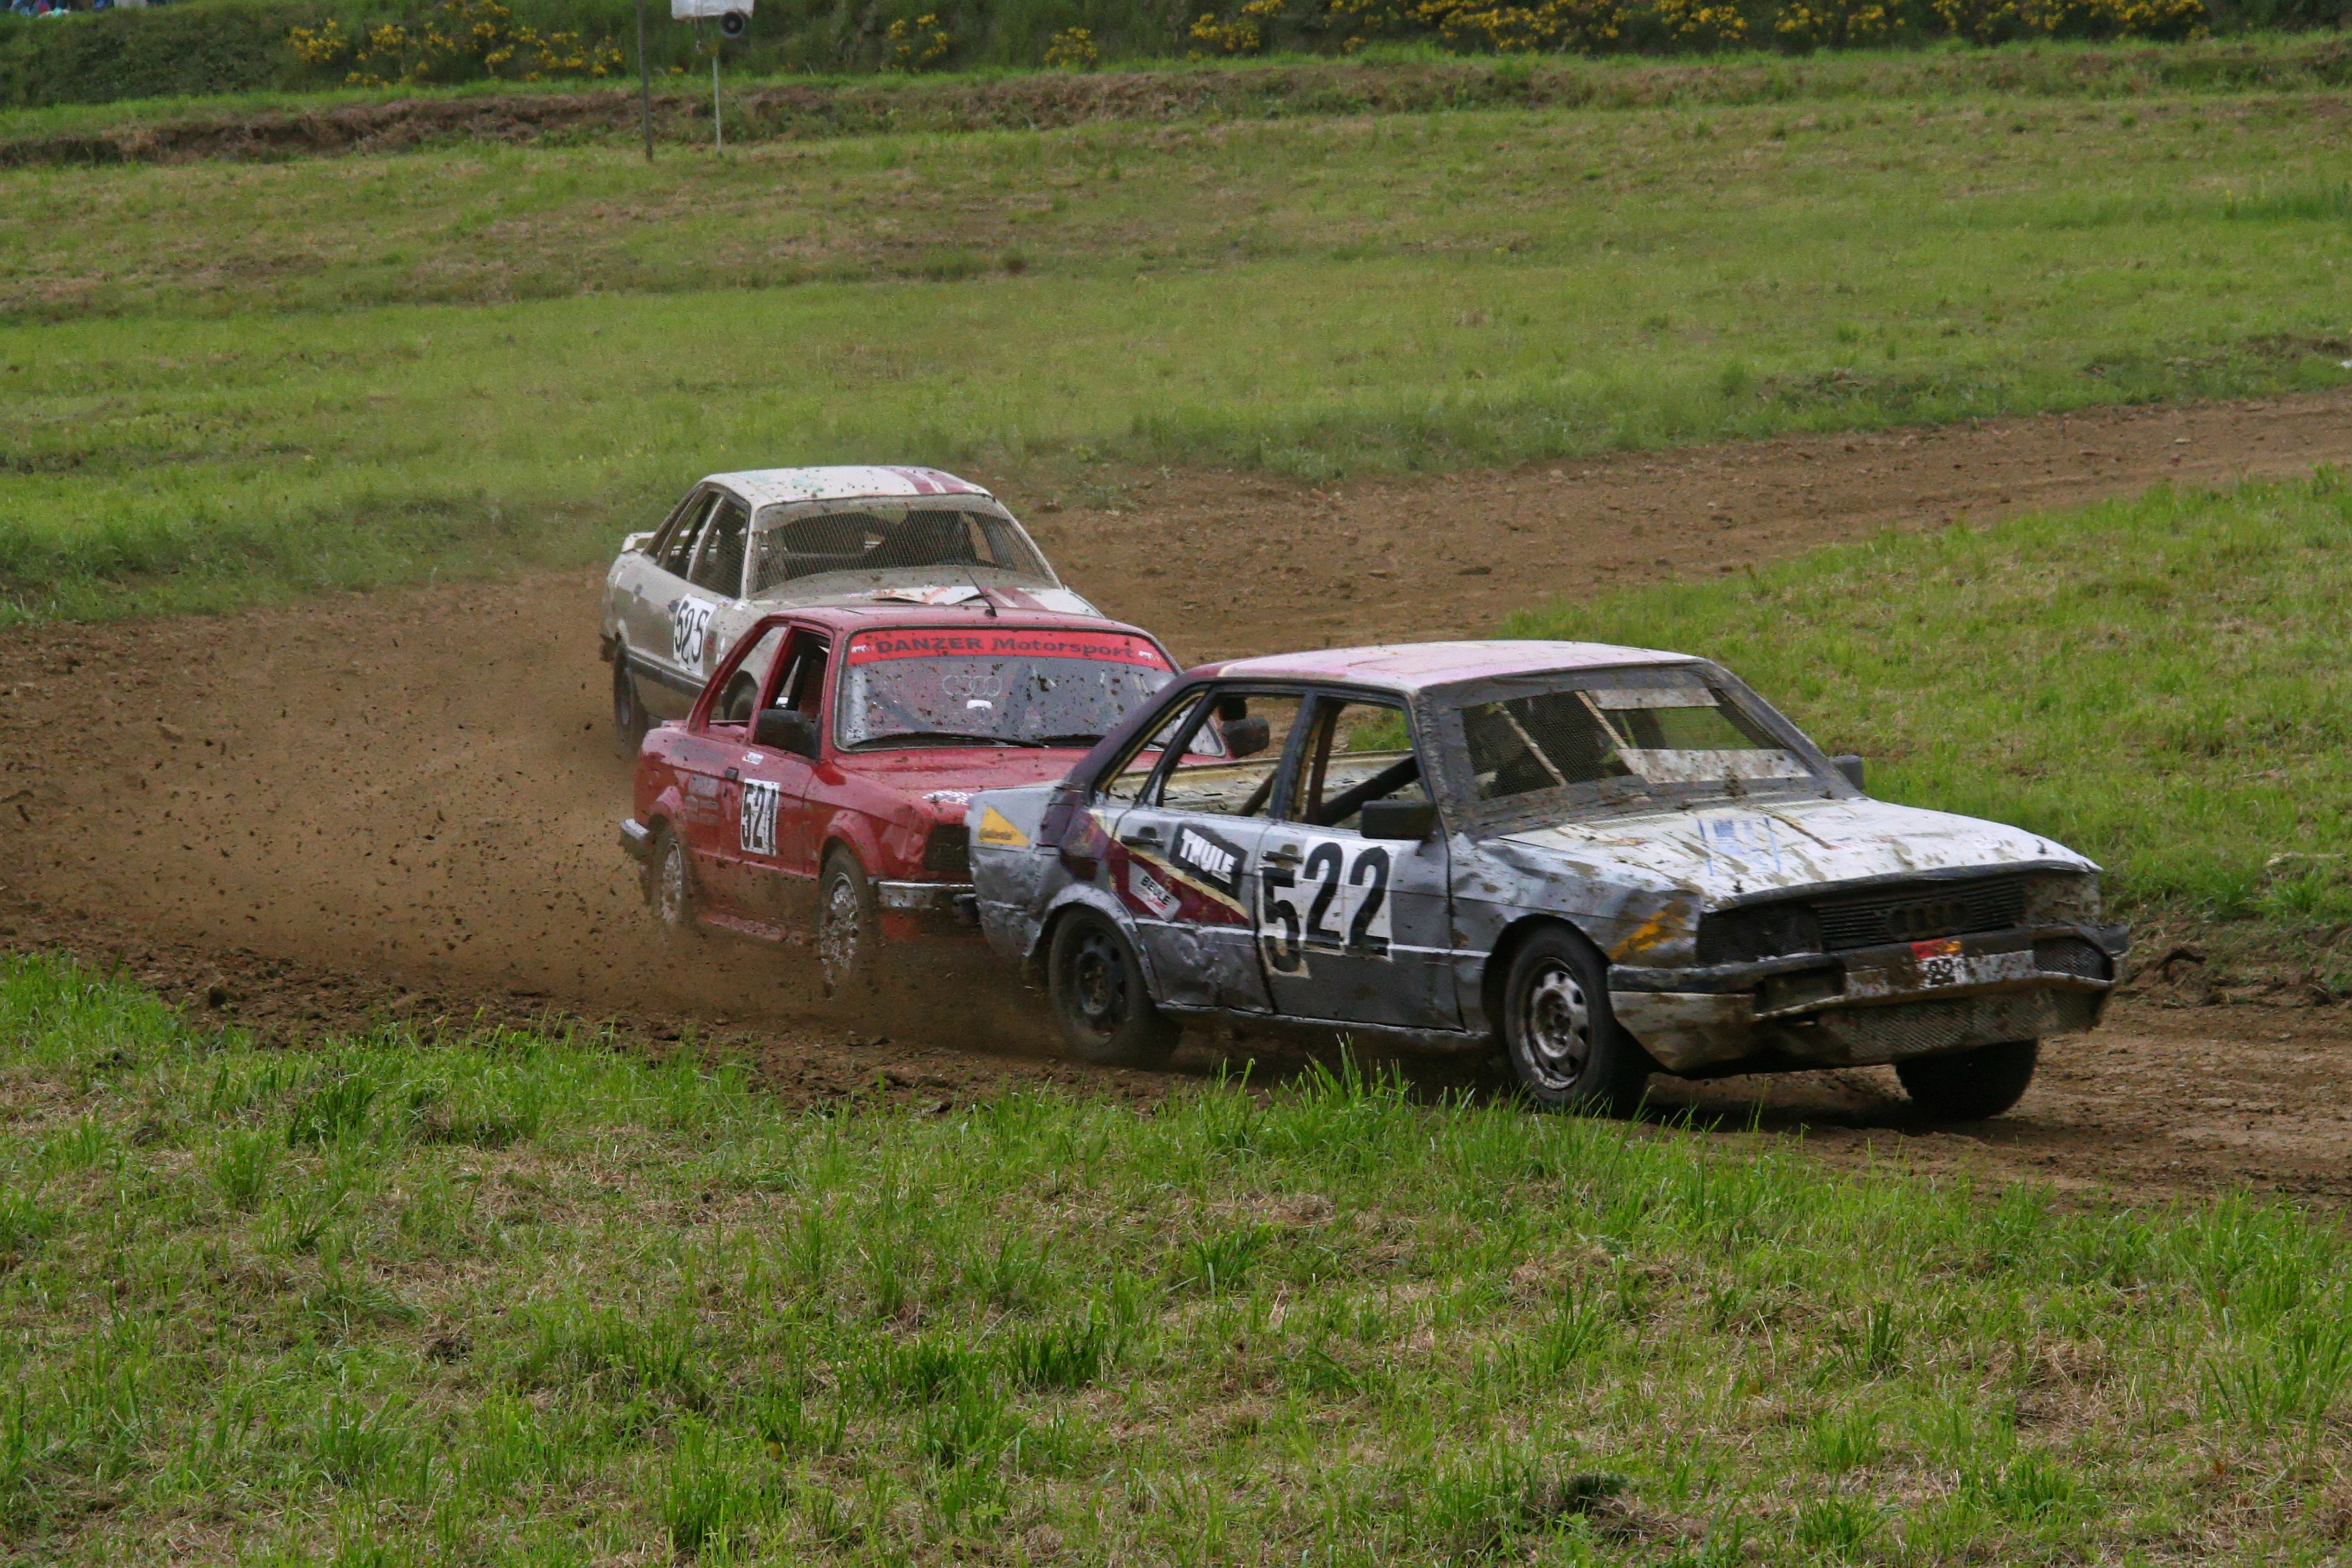
sport, car, vehicle, mud, auto, cross, sports car, race, sports, racing, rally, motorsport, auto racing, autocross, automobile make, family car, off roading, stock car racing, rallycross, dirt track racing, rallying, off road racing, world rally championship, banger racing, demolition derby